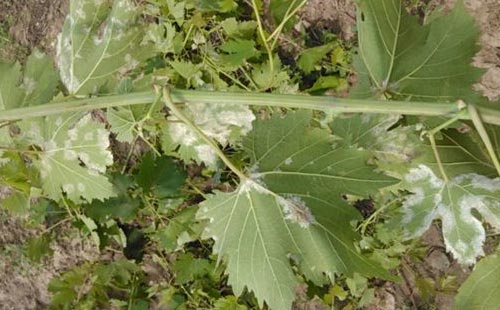
Plant: Grape
Disease: grape downy mildew